Kitab al-Musiqa al-Kabir

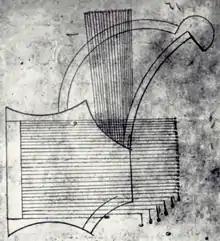
Illustration from Al-Fārābī (about 870-950): "Kitāb al-mūsīqī al kabīr" Drawing of a musical instrument, called Shahrud

Kitab al-Musiqa al-Kabir is a treatise on music in Arabic by the Islamic Golden Era philosopher al-Farabi (872–950/951).